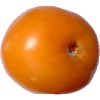
Label: yellow_tomato